Gervase Phinn

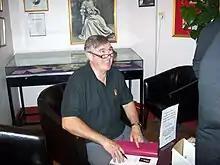
Gervase Phinn in June 2011

Gervase Phinn (born 27 December 1946) is an English author and educator. After a career as a teacher he became a schools inspector and, latterly, Visiting Professor of Education at the University of Teesside. He graduated from Leeds Trinity University in 1970 with a degree in Education.